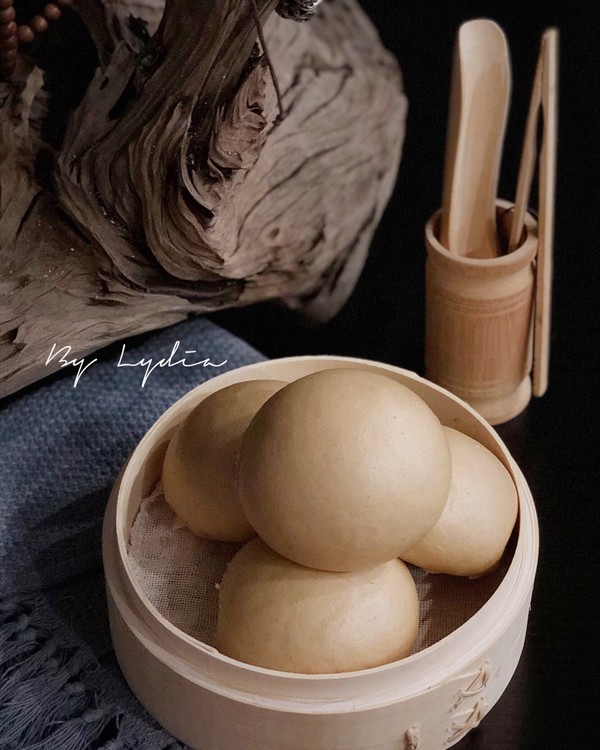
Label: trash